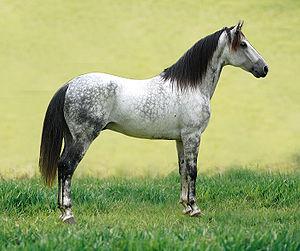
Le cheval est un grand mammifère herbivore et ongulé à sabot unique ; c'est l'une des espèces de la famille des Équidés, lesquelles ont évolué, au cours des derniers 45 à 55 millions d'années, à partir d'un petit mammifère possédant plusieurs doigts. À l'état naturel, les chevaux vivent en troupeaux, généralement sous la conduite d'un unique étalon reproducteur. Ils entretiennent des rapports sociaux et comptent sur leur vitesse pour échapper à leurs prédateurs. Dotés d'un bon sens de l'équilibre, d'un fort instinct de fuite et de grandes aptitudes de visualisation spatiale, ils possèdent un trait inhabituel dans le règne animal, étant capables d'entrer en sommeil léger tout en restant debout. Les femelles, nommées juments, mettent bas après onze mois de gestation un petit appelé poulain, capable de se lever et de courir peu de temps après sa naissance.
La robe grise du cheval, ou plus exactement le grisonnement du cheval est, dans le domaine de l'hippologie, caractérisé par la décoloration progressive de la robe, généralement foncée, avec laquelle il est né. Le cheval gris naît de couleur foncée et s'éclaircit au fil des années, jusqu'à devenir presque complètement blanc. La quasi-totalité des chevaux gris ont le poil clair, la peau et les yeux très foncés. Il existe plusieurs races de chevaux sélectionnés sur la robe grise, comme le Camarguais et le Lipizzan. La robe, fréquente chez le cheval, est souvent confondue avec le blanc qui lui, est très rare.
Les marques du cheval sont des zones, fréquemment blanches, bien distinctives sur un cheval à la couleur de robe plus foncée. Bon nombre des chevaux actuels portent des marques, héritage de leur domestication lorsqu'elles sont blanches. Elles aident à les identifier, les marques pouvant avoir des formes très variées. Présentes à la naissance, elles ne changent pas au cours de la vie du cheval. Sous la plupart d’entre elles, composées de poils blancs, la peau est rose. Les marques peuvent sembler changer légèrement quand un cheval se développe ou se débarrasse de son pelage d'hiver, mais la différence est simplement fonction de la longueur du poil.